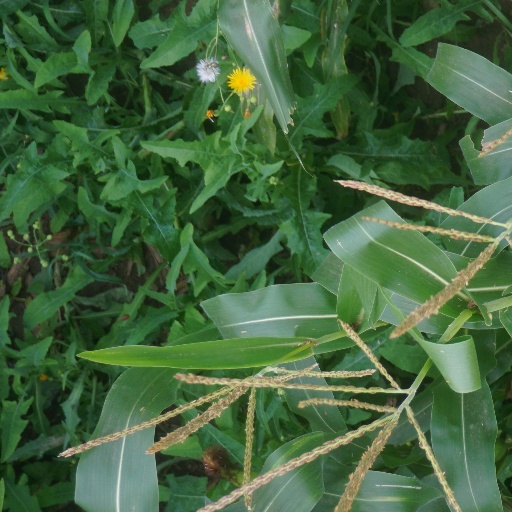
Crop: maize; corn